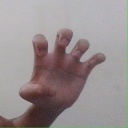
अक्षर: झ